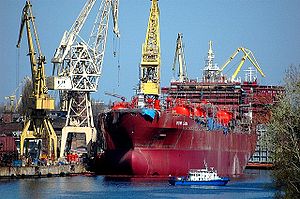
Værft
Szczecin Skibsværft i Szczecin, Polen
Et værft er et sted, hvor der bygges og/eller vedligeholdes skibe og/eller både.